Ishq Junoon

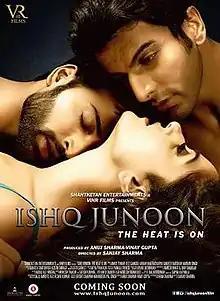
Theatrical release poster

Ishq Junoon is a 2016 Indian Hindi-language erotic romance film written and directed by Sanjay Sharma and produced by Anuj Sharma and Vinay Gupta under their banners Shantketan Entertainments and Vinr Films respectively. It stars Rajbeer Singh, Divya Singh, Akshay Rangshahi, Raj Aryan and Reshad Delawar Khan. The film was released on 11 November 2016.